Poncie Ponce

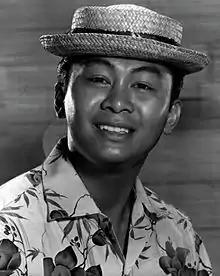
Ponce in 1959

Poncie Ponce (born Ponciano Tabac Ponce; April 10, 1933 – July 19, 2013) was an American actor, musician and stand-up comedian. Born in Maui, Hawaii, he moved to Los Angeles, where from 1959 to 1963 he played the role of cab driver Kazuo Kim in the Warner Bros. detective series "Hawaiian Eye" on the ABC television network.